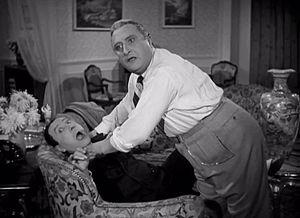
Loris Gizzi, né à Rome le 16 août 1899 et mort dans la même ville le 6 octobre 1986, est un acteur italien.